Question: Please indicate a possible affordance area of the eat_apple that can be used for biting
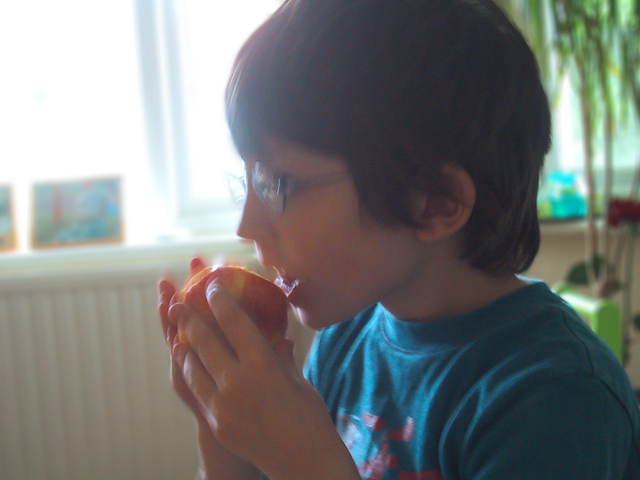
Answer: [174.5, 266, 288.5, 375]